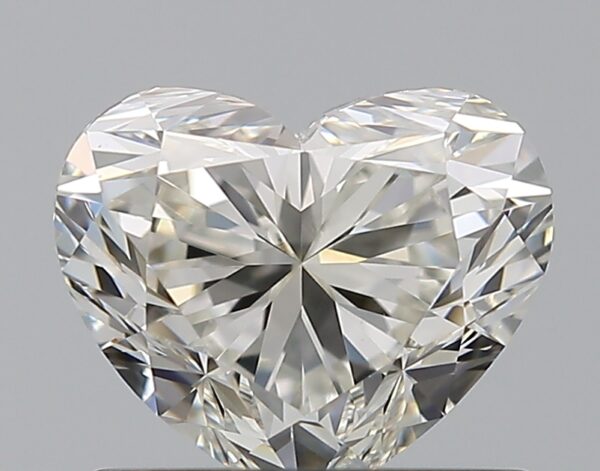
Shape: heart
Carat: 0.9
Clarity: VS1
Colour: I
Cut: VG
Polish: EX
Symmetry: EX
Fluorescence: F
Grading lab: GIA
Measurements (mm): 5.48 x 6.59 x 3.99